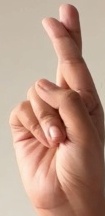
ASL sign: R